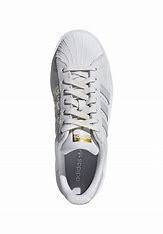
Brand: Adidas
Model: Superstar Bold